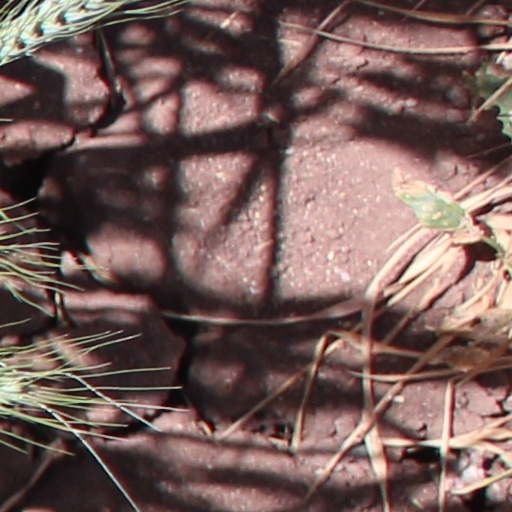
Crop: wheat